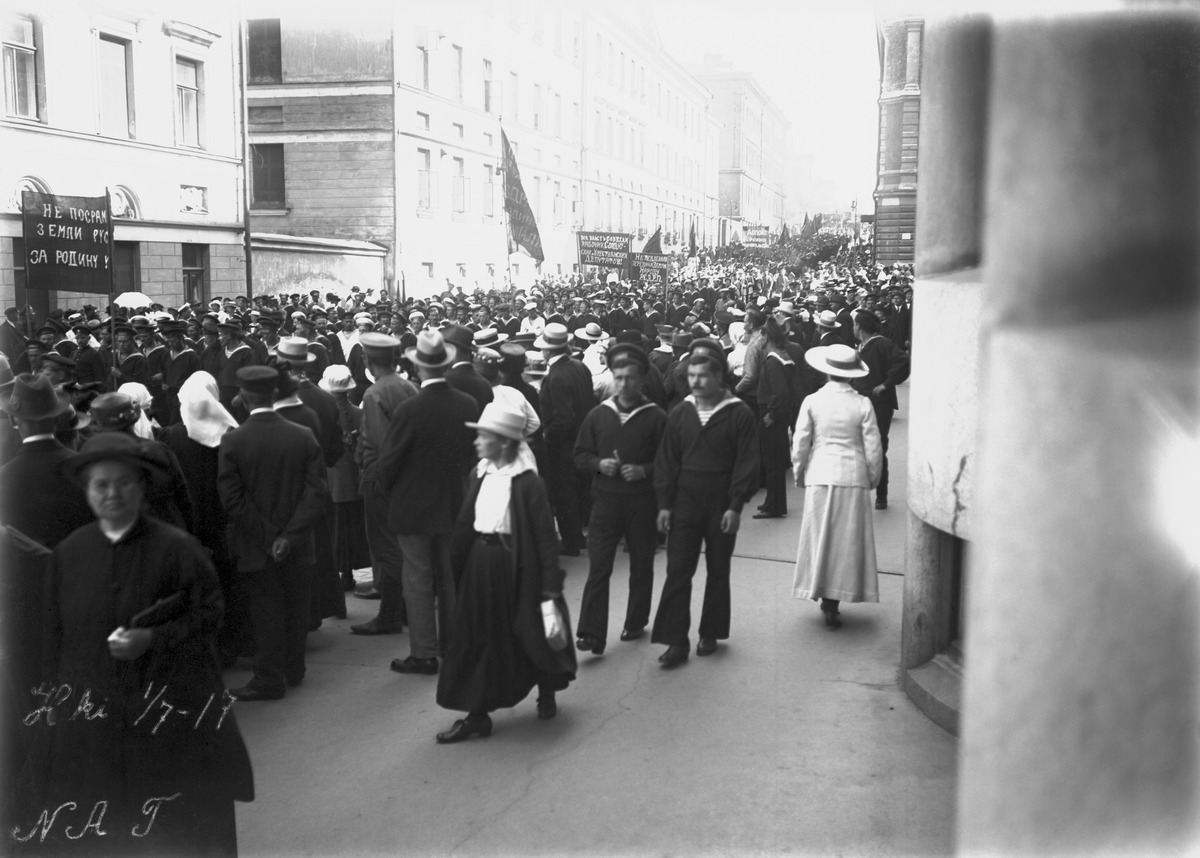
Venäläisten matruusien mielenosoituskulkue Kasarmikadulla heinäkuun 1
sisällön kuvaus: Venäläisten matruusien mielenosoituskulkue Kasarmikadulla heinäkuun 1. päivänä 1917. mustavalkoinen
Ajankohta: kuvausaika 01.07.1917
Paikka: Suomi, Uusimaa, Helsinki, Kaartinkaupunki Helsinki, Kasarmikatu
Aiheet: mielenosoitukset, iskulauseet, poliittinen osallistuminen, venäläiset, sotilaat, vallankumoukset